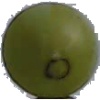
Label: Grape White 4